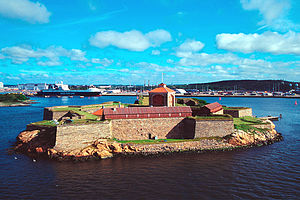
Göteborg / Historie / Älvsborg Stad
Nya Elfsborg på Kyrkogårdsholmen ved indsejlingen til Göteborg.
Göteborg ligger på begge sider af Göta älvs sydlige udløb i Kattegat ved den svenske vestkyst og er med 549.839 indbyggere Sveriges næststørste og Skandinaviens fjerdestørste by.